Spring training

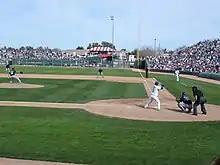
A 2007 Cactus League game between the Cubs and the White Sox at HoHoKam Park

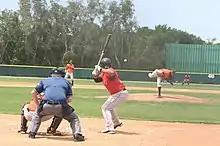
An extended spring training game in Sarasota, Florida, during the 2008 season

Famously, on St. Patrick's Day in 1918, a successful young pitcher for the Red Sox named Babe Ruth was forced to play an emergency game at first base in a spring training game against Pittsburgh. This game possibly changed the course of baseball history, as it was the first time Ruth had ever played any position other than pitcher. Ruth responded by hitting two home runs that day in Hot Springs, with the second being a shot that landed across the street from Whittington Park in a pond of the Arkansas Alligator Farm and Petting Zoo. The Red Sox took notice and soon Ruth was playing the field more often. Over 130 Major League Baseball Hall of Famers, including Ruth, Anson, Cy Young, Honus Wagner, Ty Cobb, Tris Speaker, Walter Johnson, Rogers Hornsby, Mel Ott, Dizzy Dean, Jimmie Foxx, and Stan Musial, trained in Hot Springs. "The First Boys of Spring" is a 2015 documentary about Hot Springs Spring Training. The film was narrated by actor Billy Bob Thornton, an area native, and produced by filmmaker Larry Foley. The documentary began airing nationally on the MLB Network in February 2016.